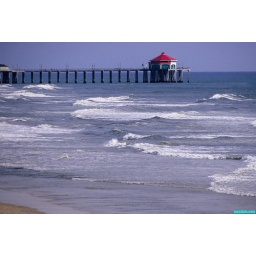
a small west swell angles its way in towards huntington pier.... thats rubys restaurant with the ruby red roof